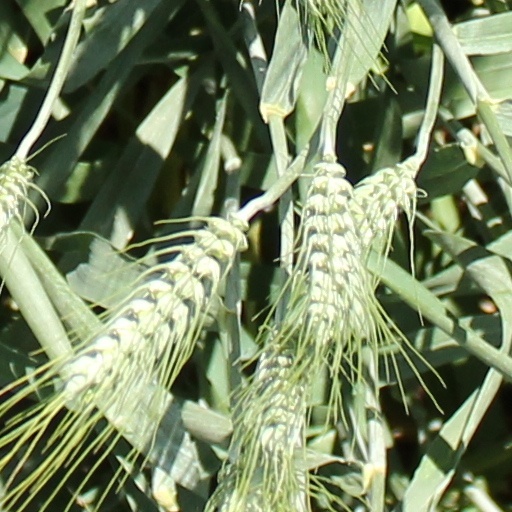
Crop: wheat